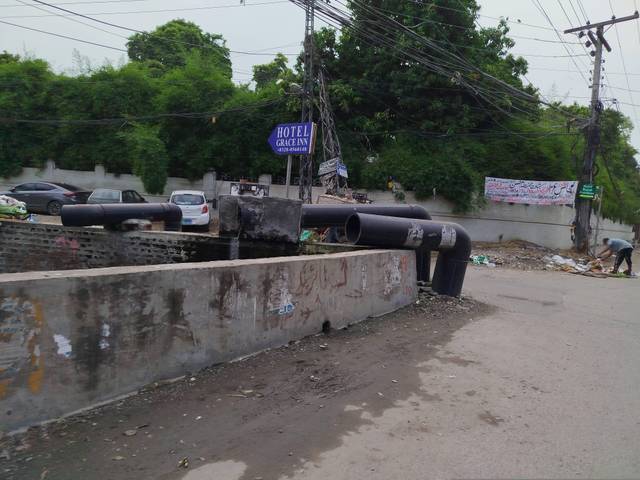
Region: Pakistan
Coordinates: 31.55, 74.328